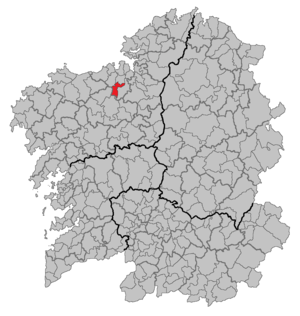
Carral est une commune de la province de La Corogne en Espagne située dans la communauté autonome de Galice.